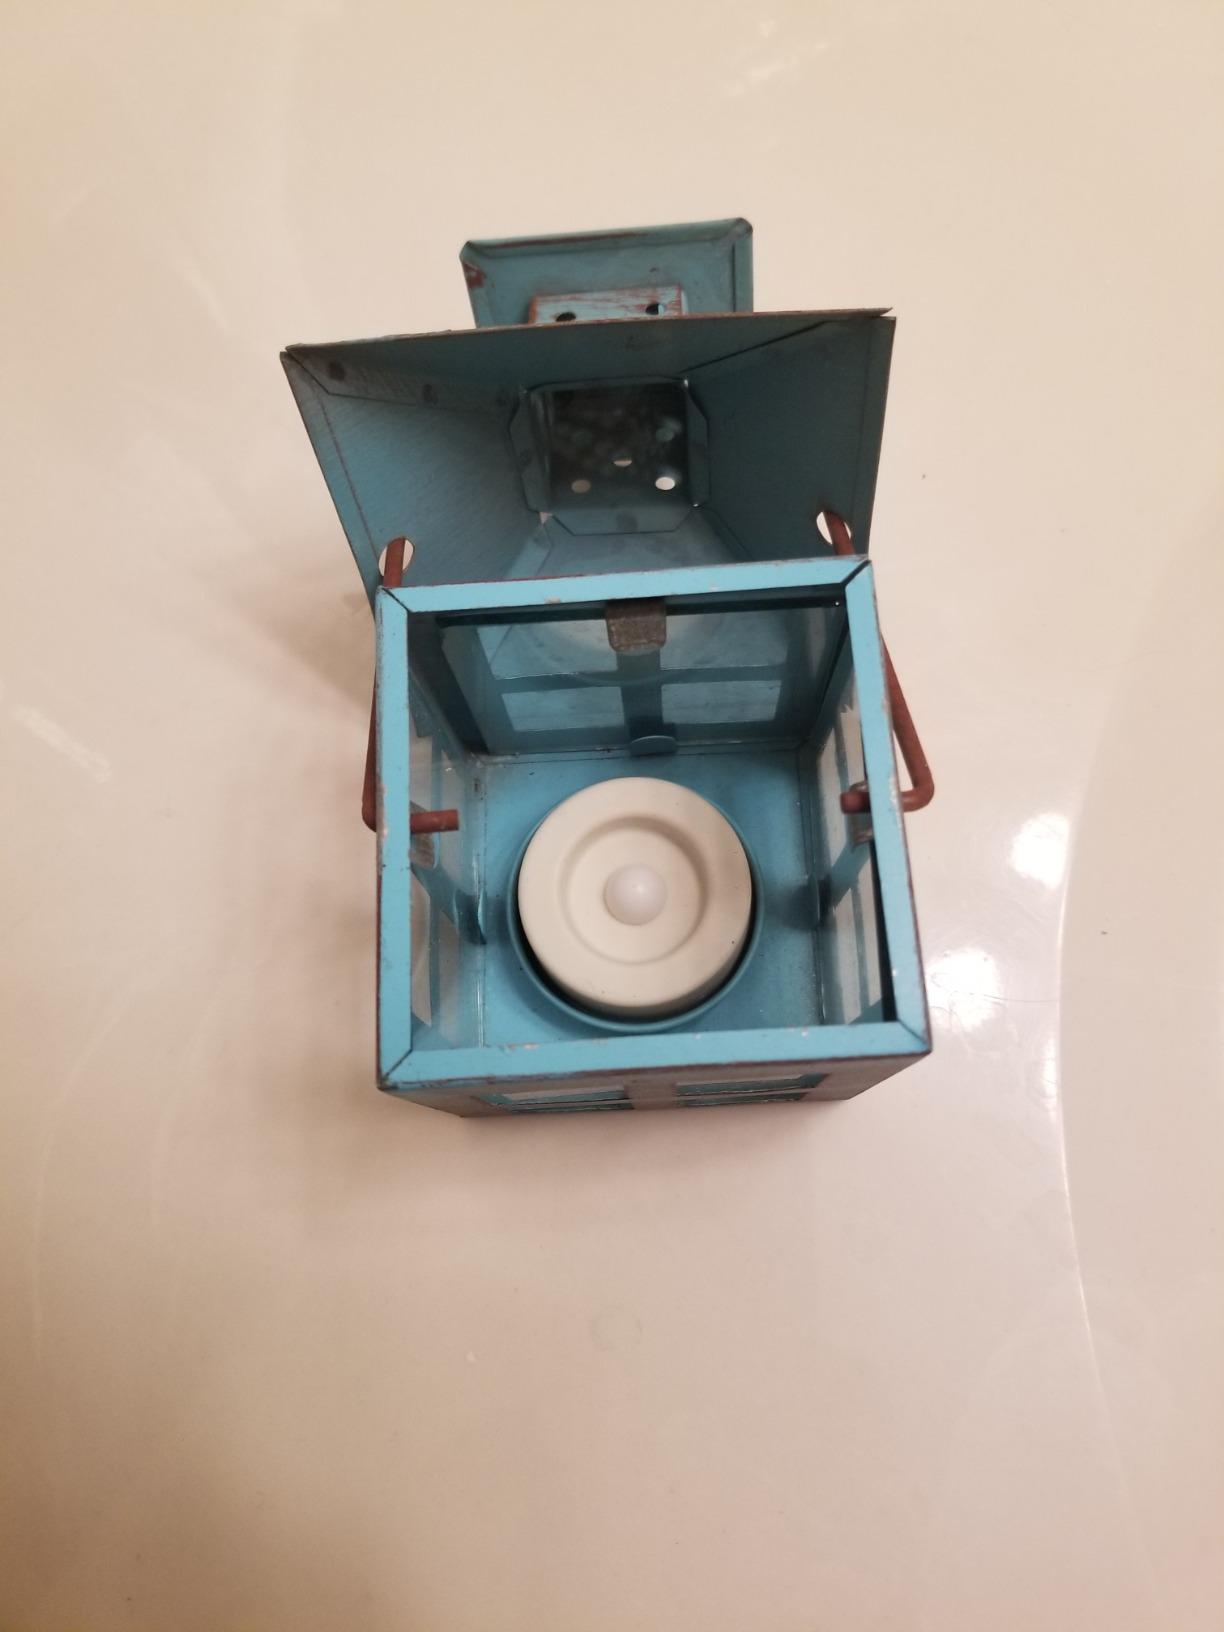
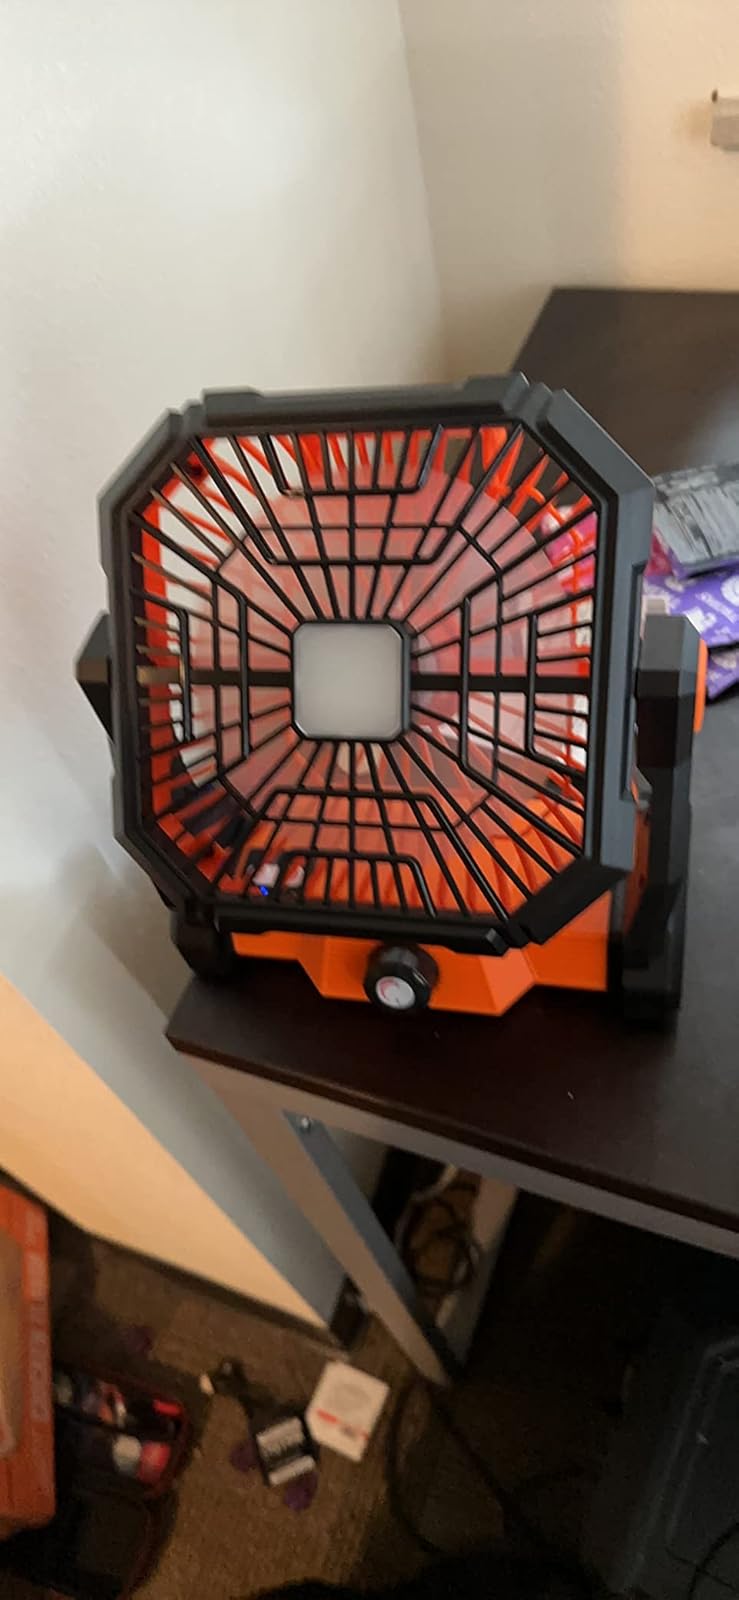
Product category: lantern
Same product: no